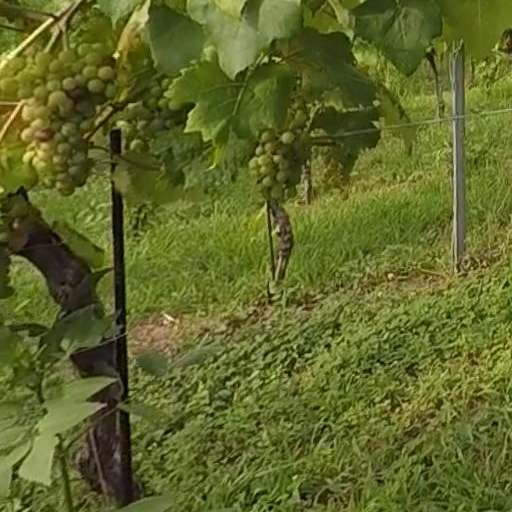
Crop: grape